Marriage bed of Henry VII

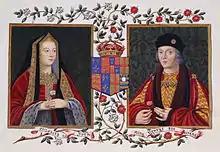
Elizabeth and Henry

The marriage bed of Henry VII (also known as the Paradise Bed, Bed of Roses) is a carved oak four-post bedstead bought in a dilapidated condition at an auction in Chester, England, in 2010. Since then the bed has been subjected to art historical investigation and advanced material analysis. It is suggested that the bed was made to celebrate the marriage of King Henry VII to Elizabeth of York on 18 January 1486.